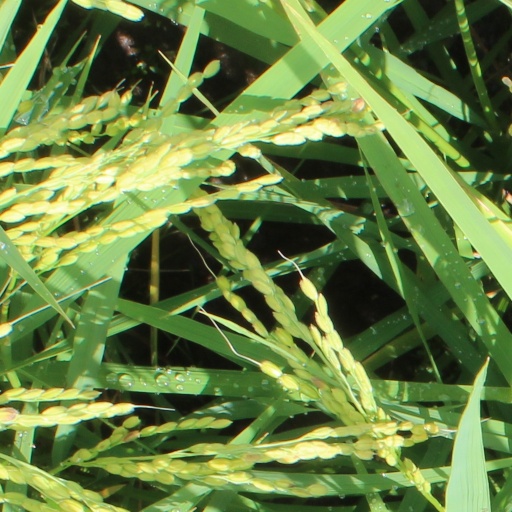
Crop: rice